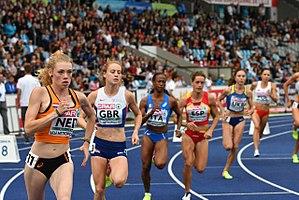
Yusneysi « Santi » Santiusti Caballero est une athlète italienne, spécialiste du 800 m.